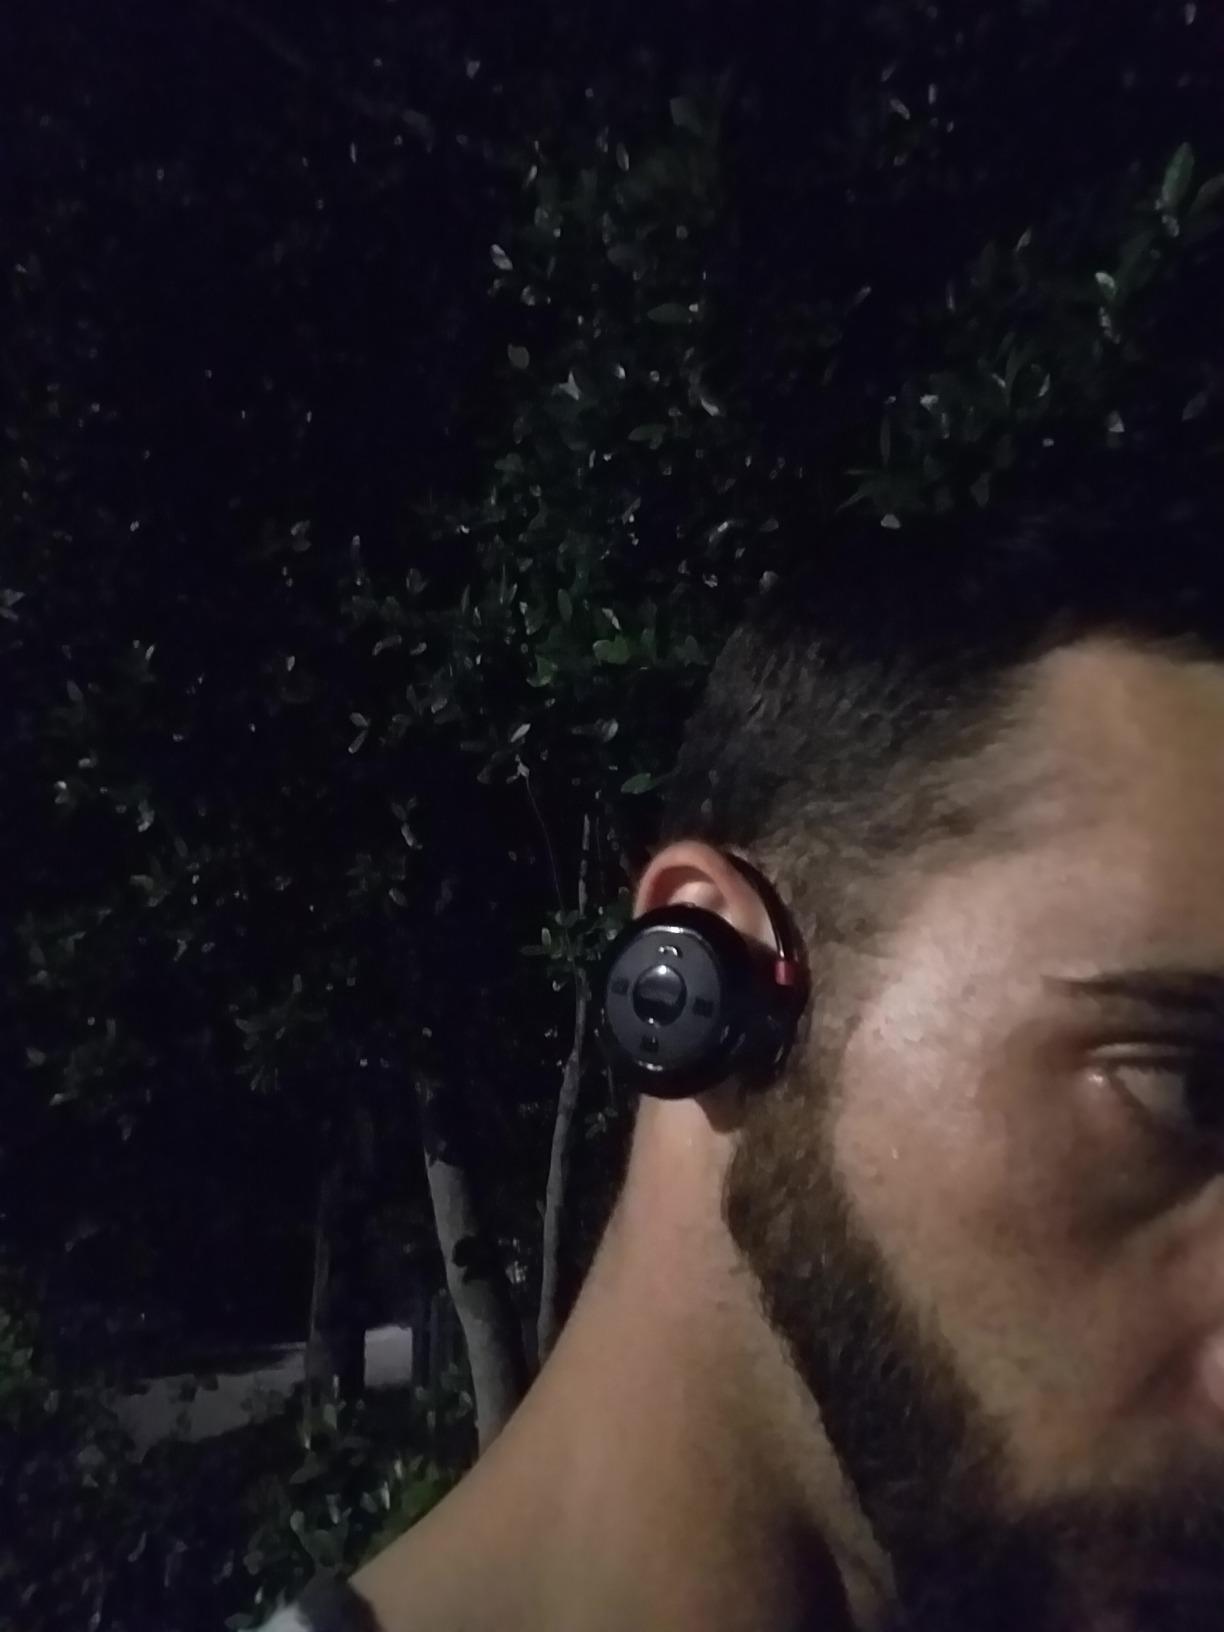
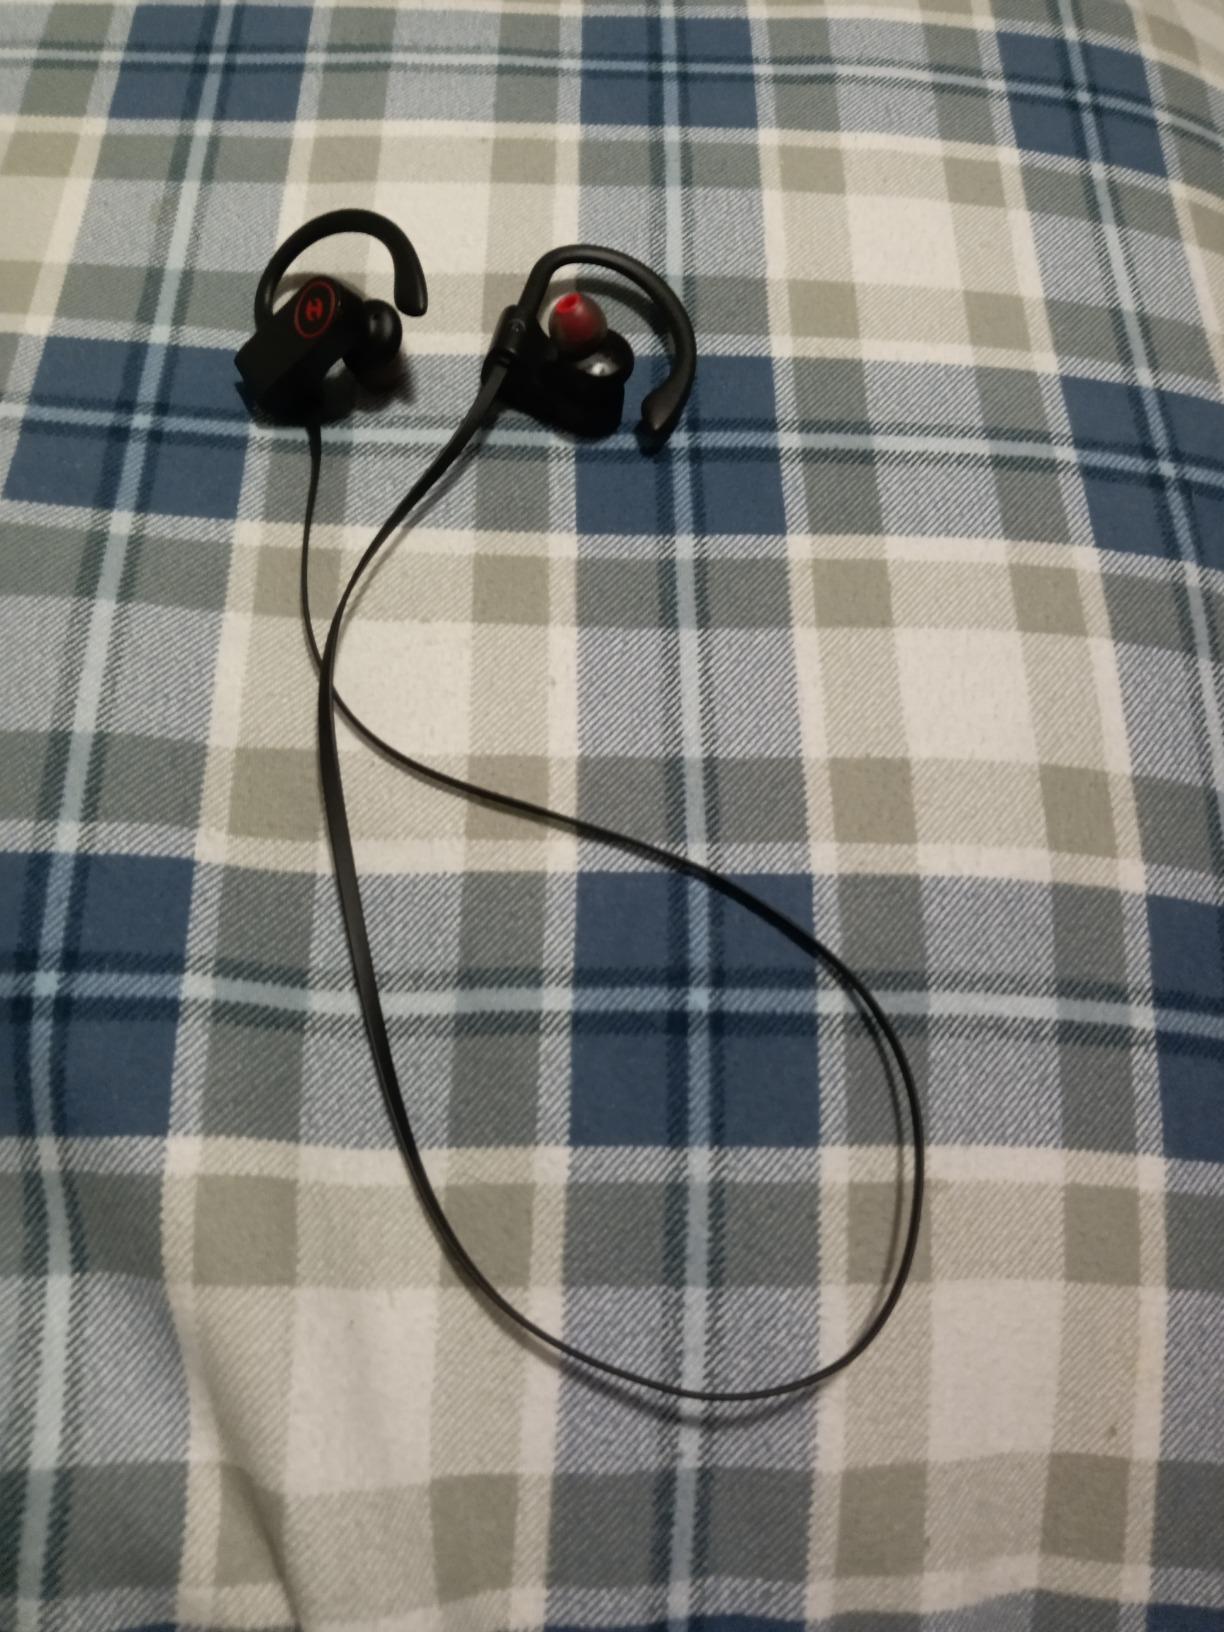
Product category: headphones
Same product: no